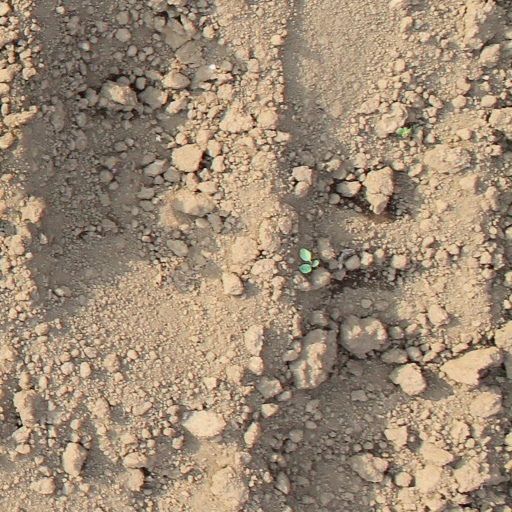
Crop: soybean